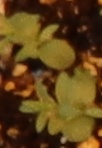
Label: Flax